Miles Aircraft

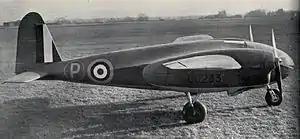
The M.30 'X Minor' flying aerodynamics testbed

A company was founded in 1928 by Charles Powis and Jack Phillips as Phillips & Powis Aircraft (Reading) Ltd. In 1929 they opened Woodley Aerodrome, near the town of Reading, Berkshire.